Kiara Sasso

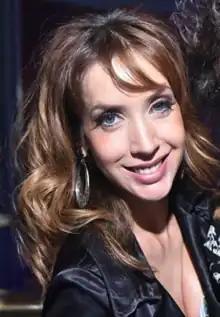

Having been brought up in both Redondo Beach, California, and Rio de Janeiro, Kiara found herself early on, in show business. At the age of eight she was on-camera, working as an extra or playing tiny parts in US commercials and TV shows.